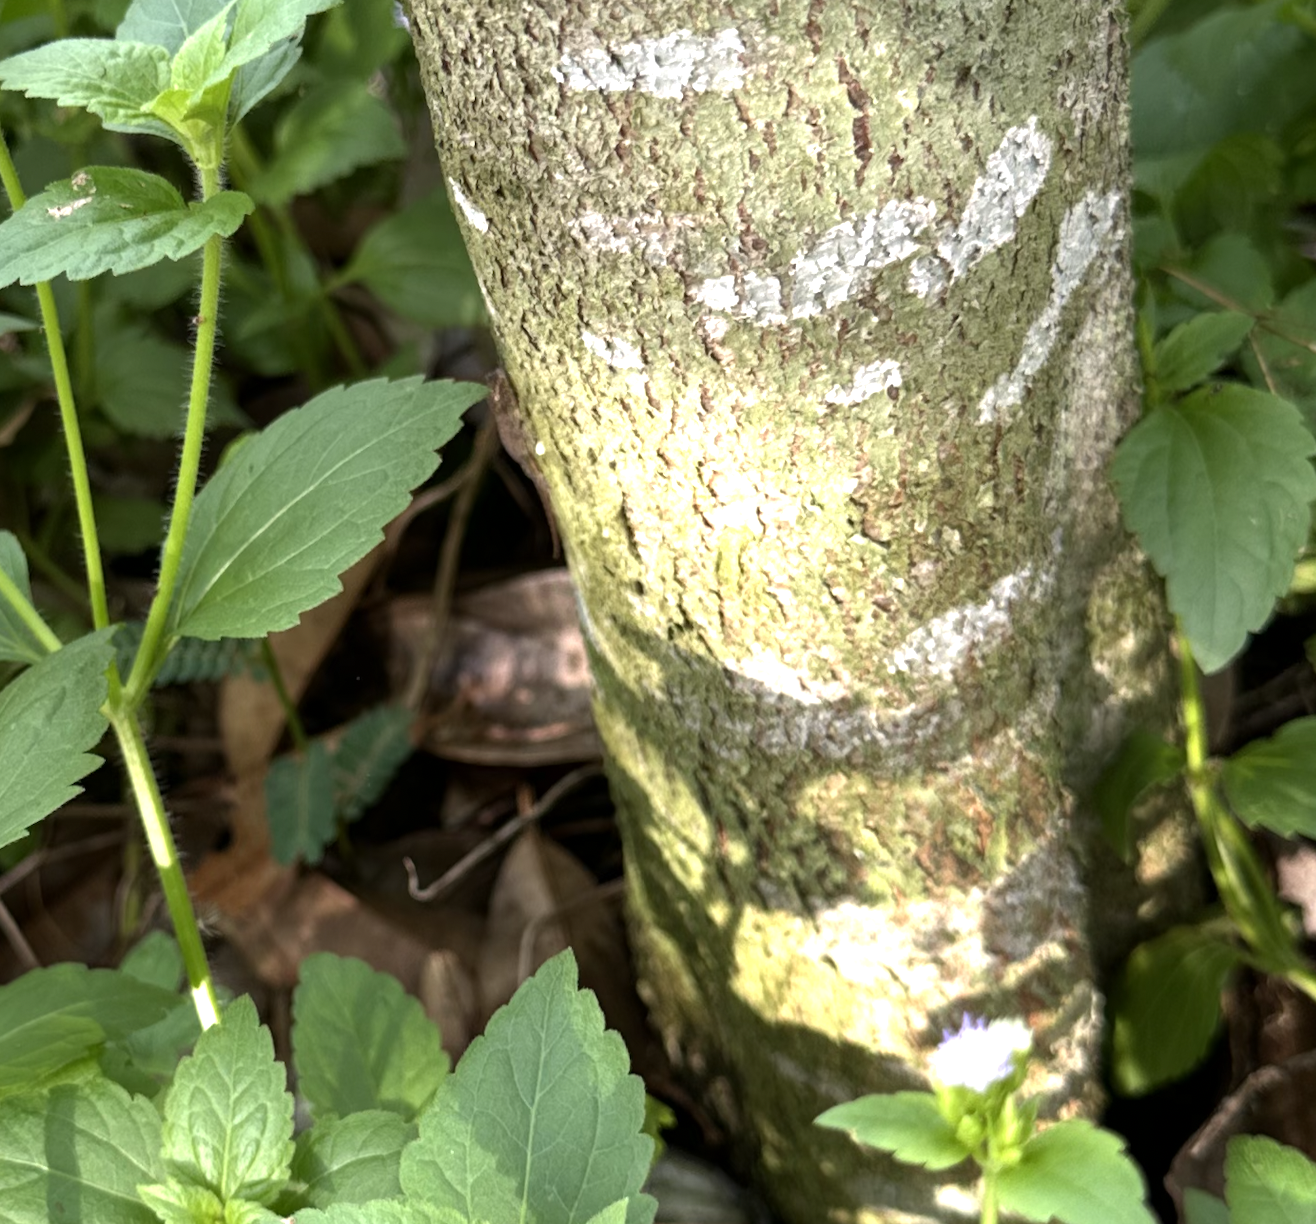
Label: pink_disease